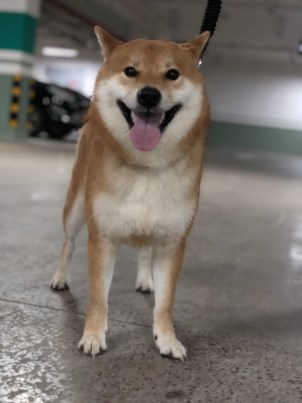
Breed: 1043-n000001-Shiba_Dog